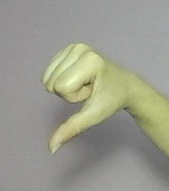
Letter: waw